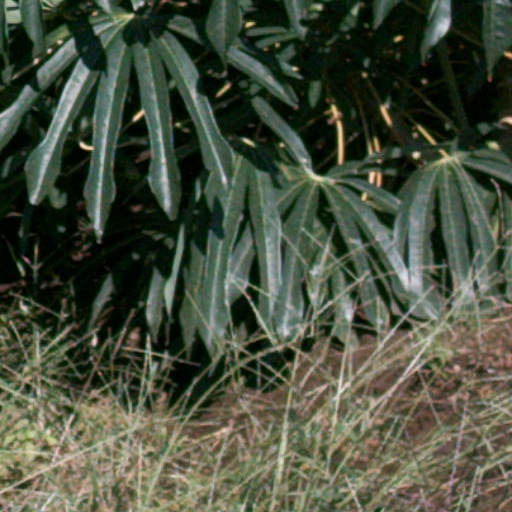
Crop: cassava